Southern Season

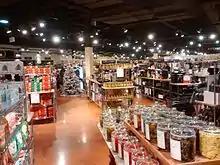
Interior of Southern Season in Chapel Hill, North Carolina

On August 2, 2011, it was announced that ownership of A Southern Season would transfer to TC Capital Fund, a joint venture between Carrboro Capital Corporation and Tryon Capital Ventures, LLC, both companies local to the Triangle region of North Carolina. At the time of purchase, the company dropped the 'A' from its title.